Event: Nepal Earthquake
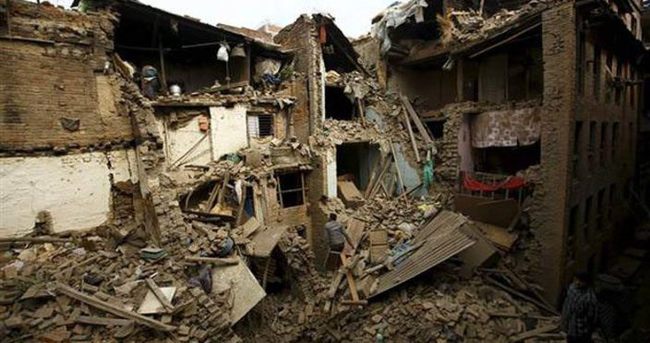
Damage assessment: damage